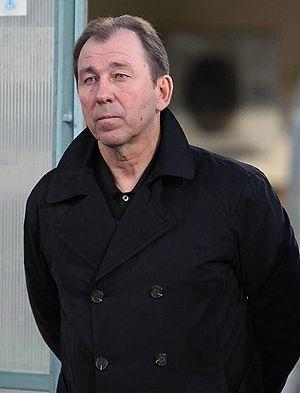
Sergueï Alesandrovitch Pavlov est un footballeur et entraîneur soviétique puis russe né le 16 septembre 1955 à Fourmanov.